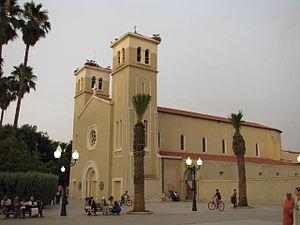
Oujda est une ville située dans le Nord-Est du Maroc, bordée au nord et a l'ouest par le Rif oriental dont elle est à la limite. Elle est le chef-lieu de la préfecture d'Oujda-Angad, dans la région de l'Oriental. Sa proximité avec le port de Nador, autre grande ville de l'Oriental, et avec l'Algérie lui permet d'être un point de passage entre le Maroc et l'Algérie. La ville compte une population de 410 000 habitants, selon le dernier recensement général de la population en 2014, faisant d'elle la dixième plus grande ville du Maroc. Oujda a été fondée par Ziri Ibn Attia, vers 994 au centre de la plaine d’Angad.